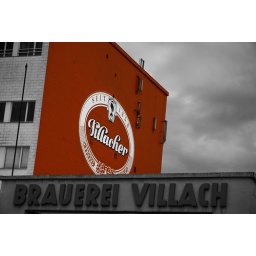
This is the red wall of the brewery in Villach.